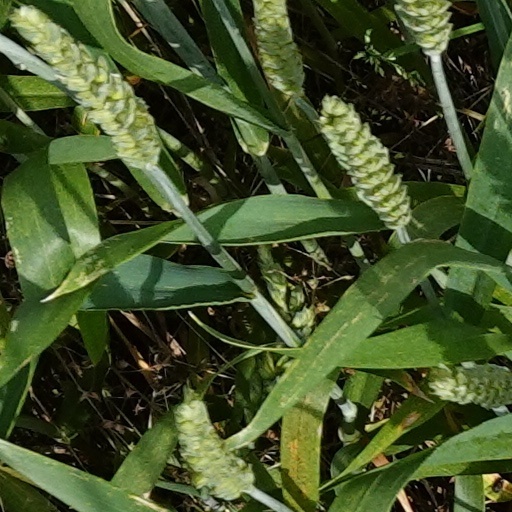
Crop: wheat